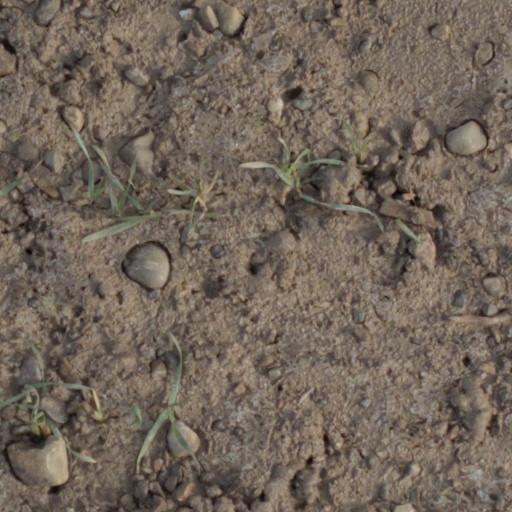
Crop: wheat